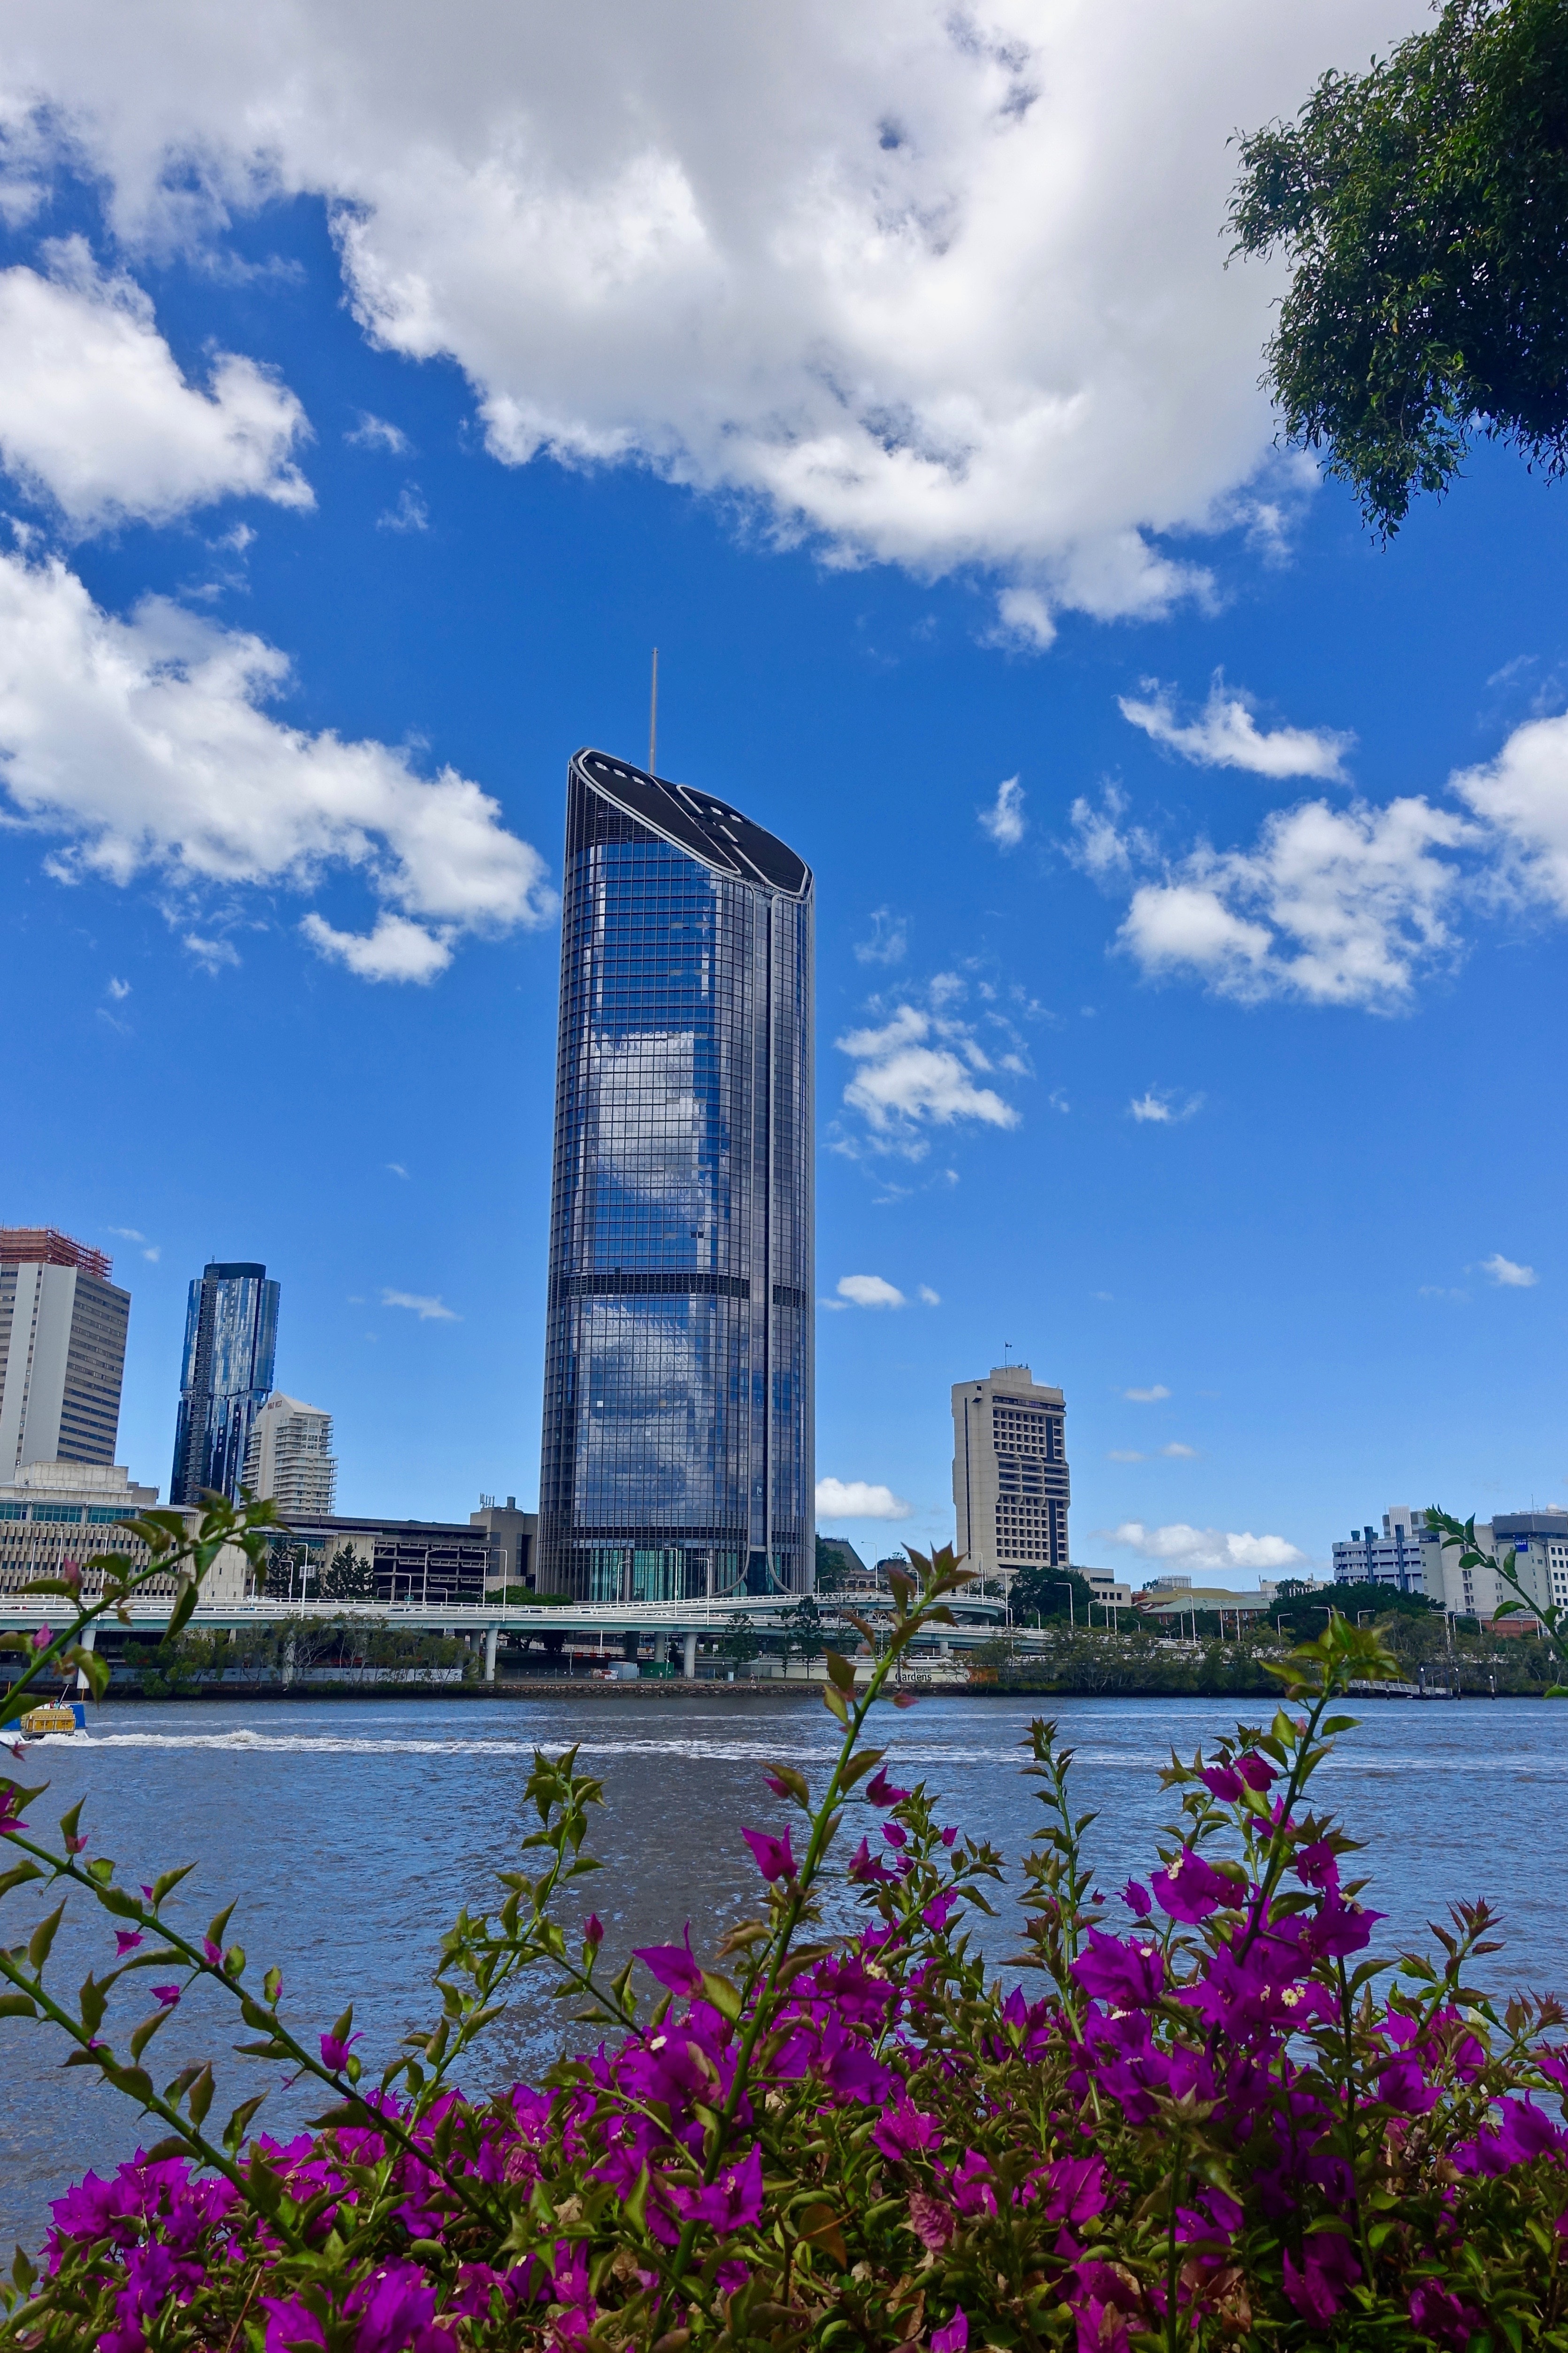
sea, coast, tree, horizon, cloud, architecture, sky, skyline, flower, city, skyscraper, urban, river, cityscape, downtown, vacation, travel, reflection, tower, landmark, tourism, modern, tower block, queensland, brisbane, metropolis, urban area, human settlement